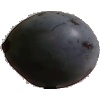
Label: Plum 3